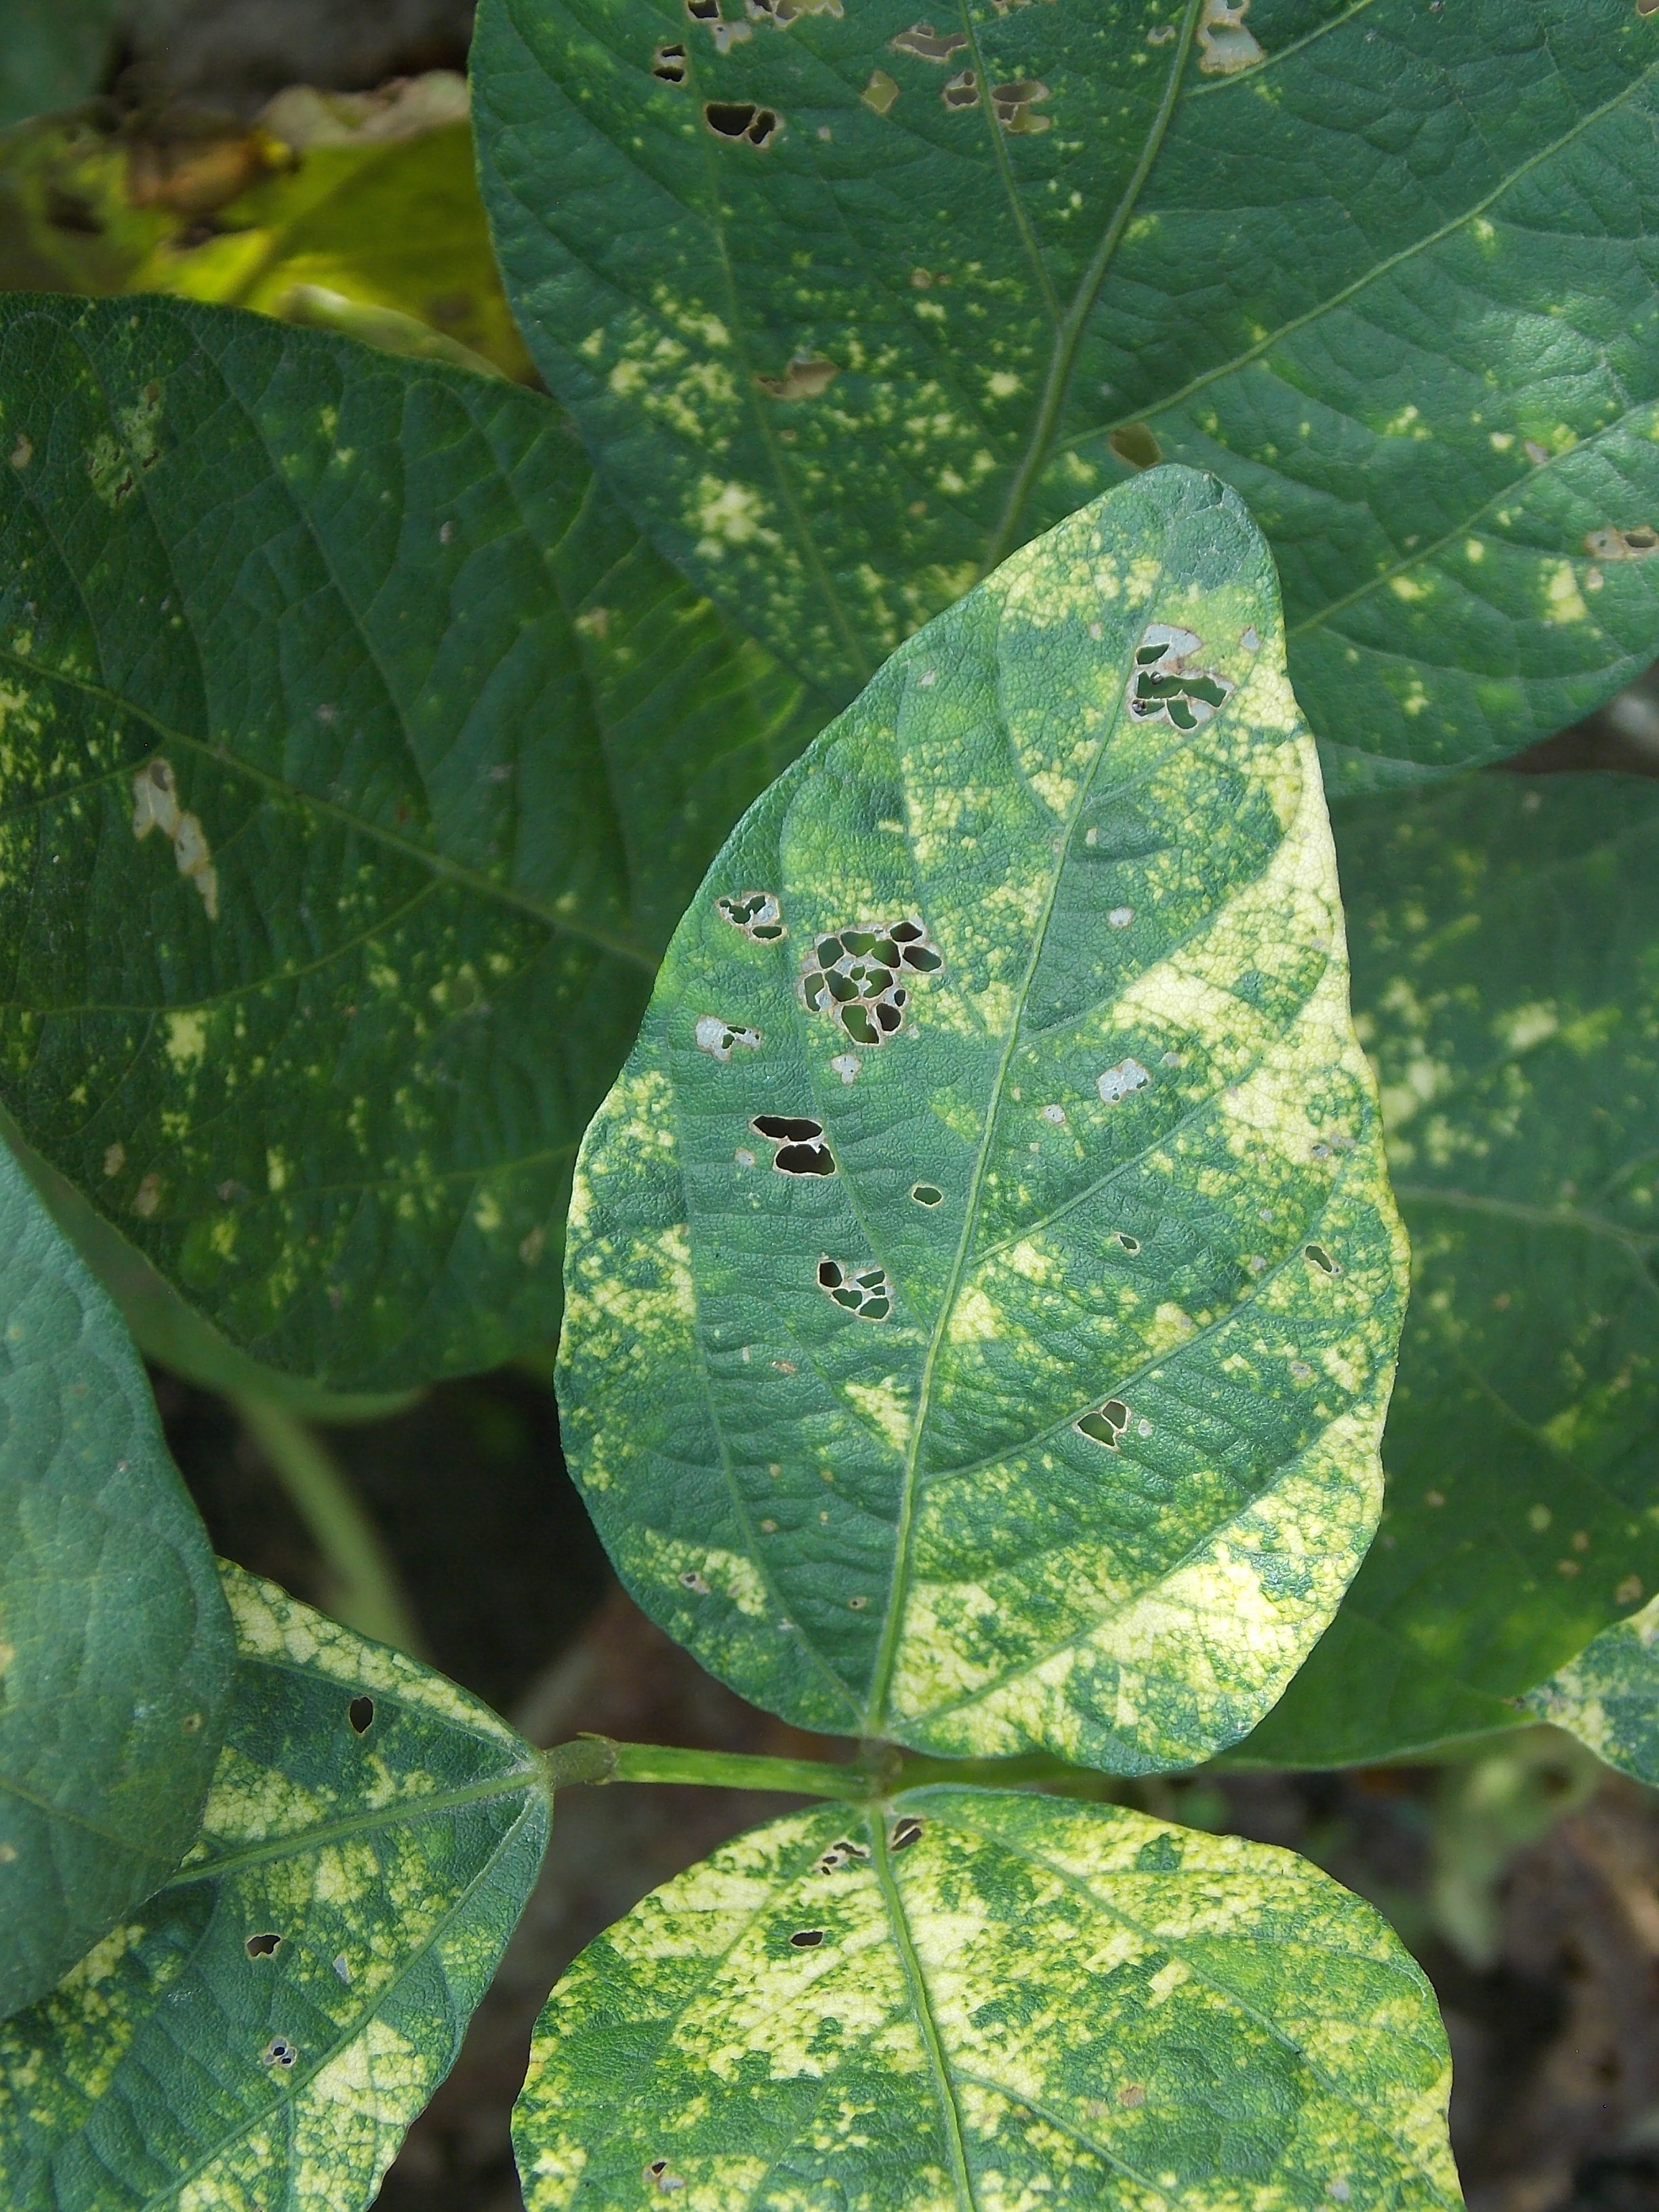
Label: Disease